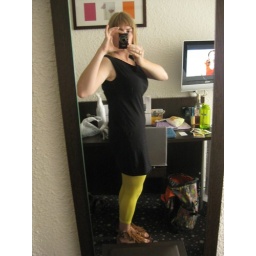
going out in paris. black tee shirt dress, american apparel. neon yellow leggings, H&amp;amp;M. sandals, got em in Spain